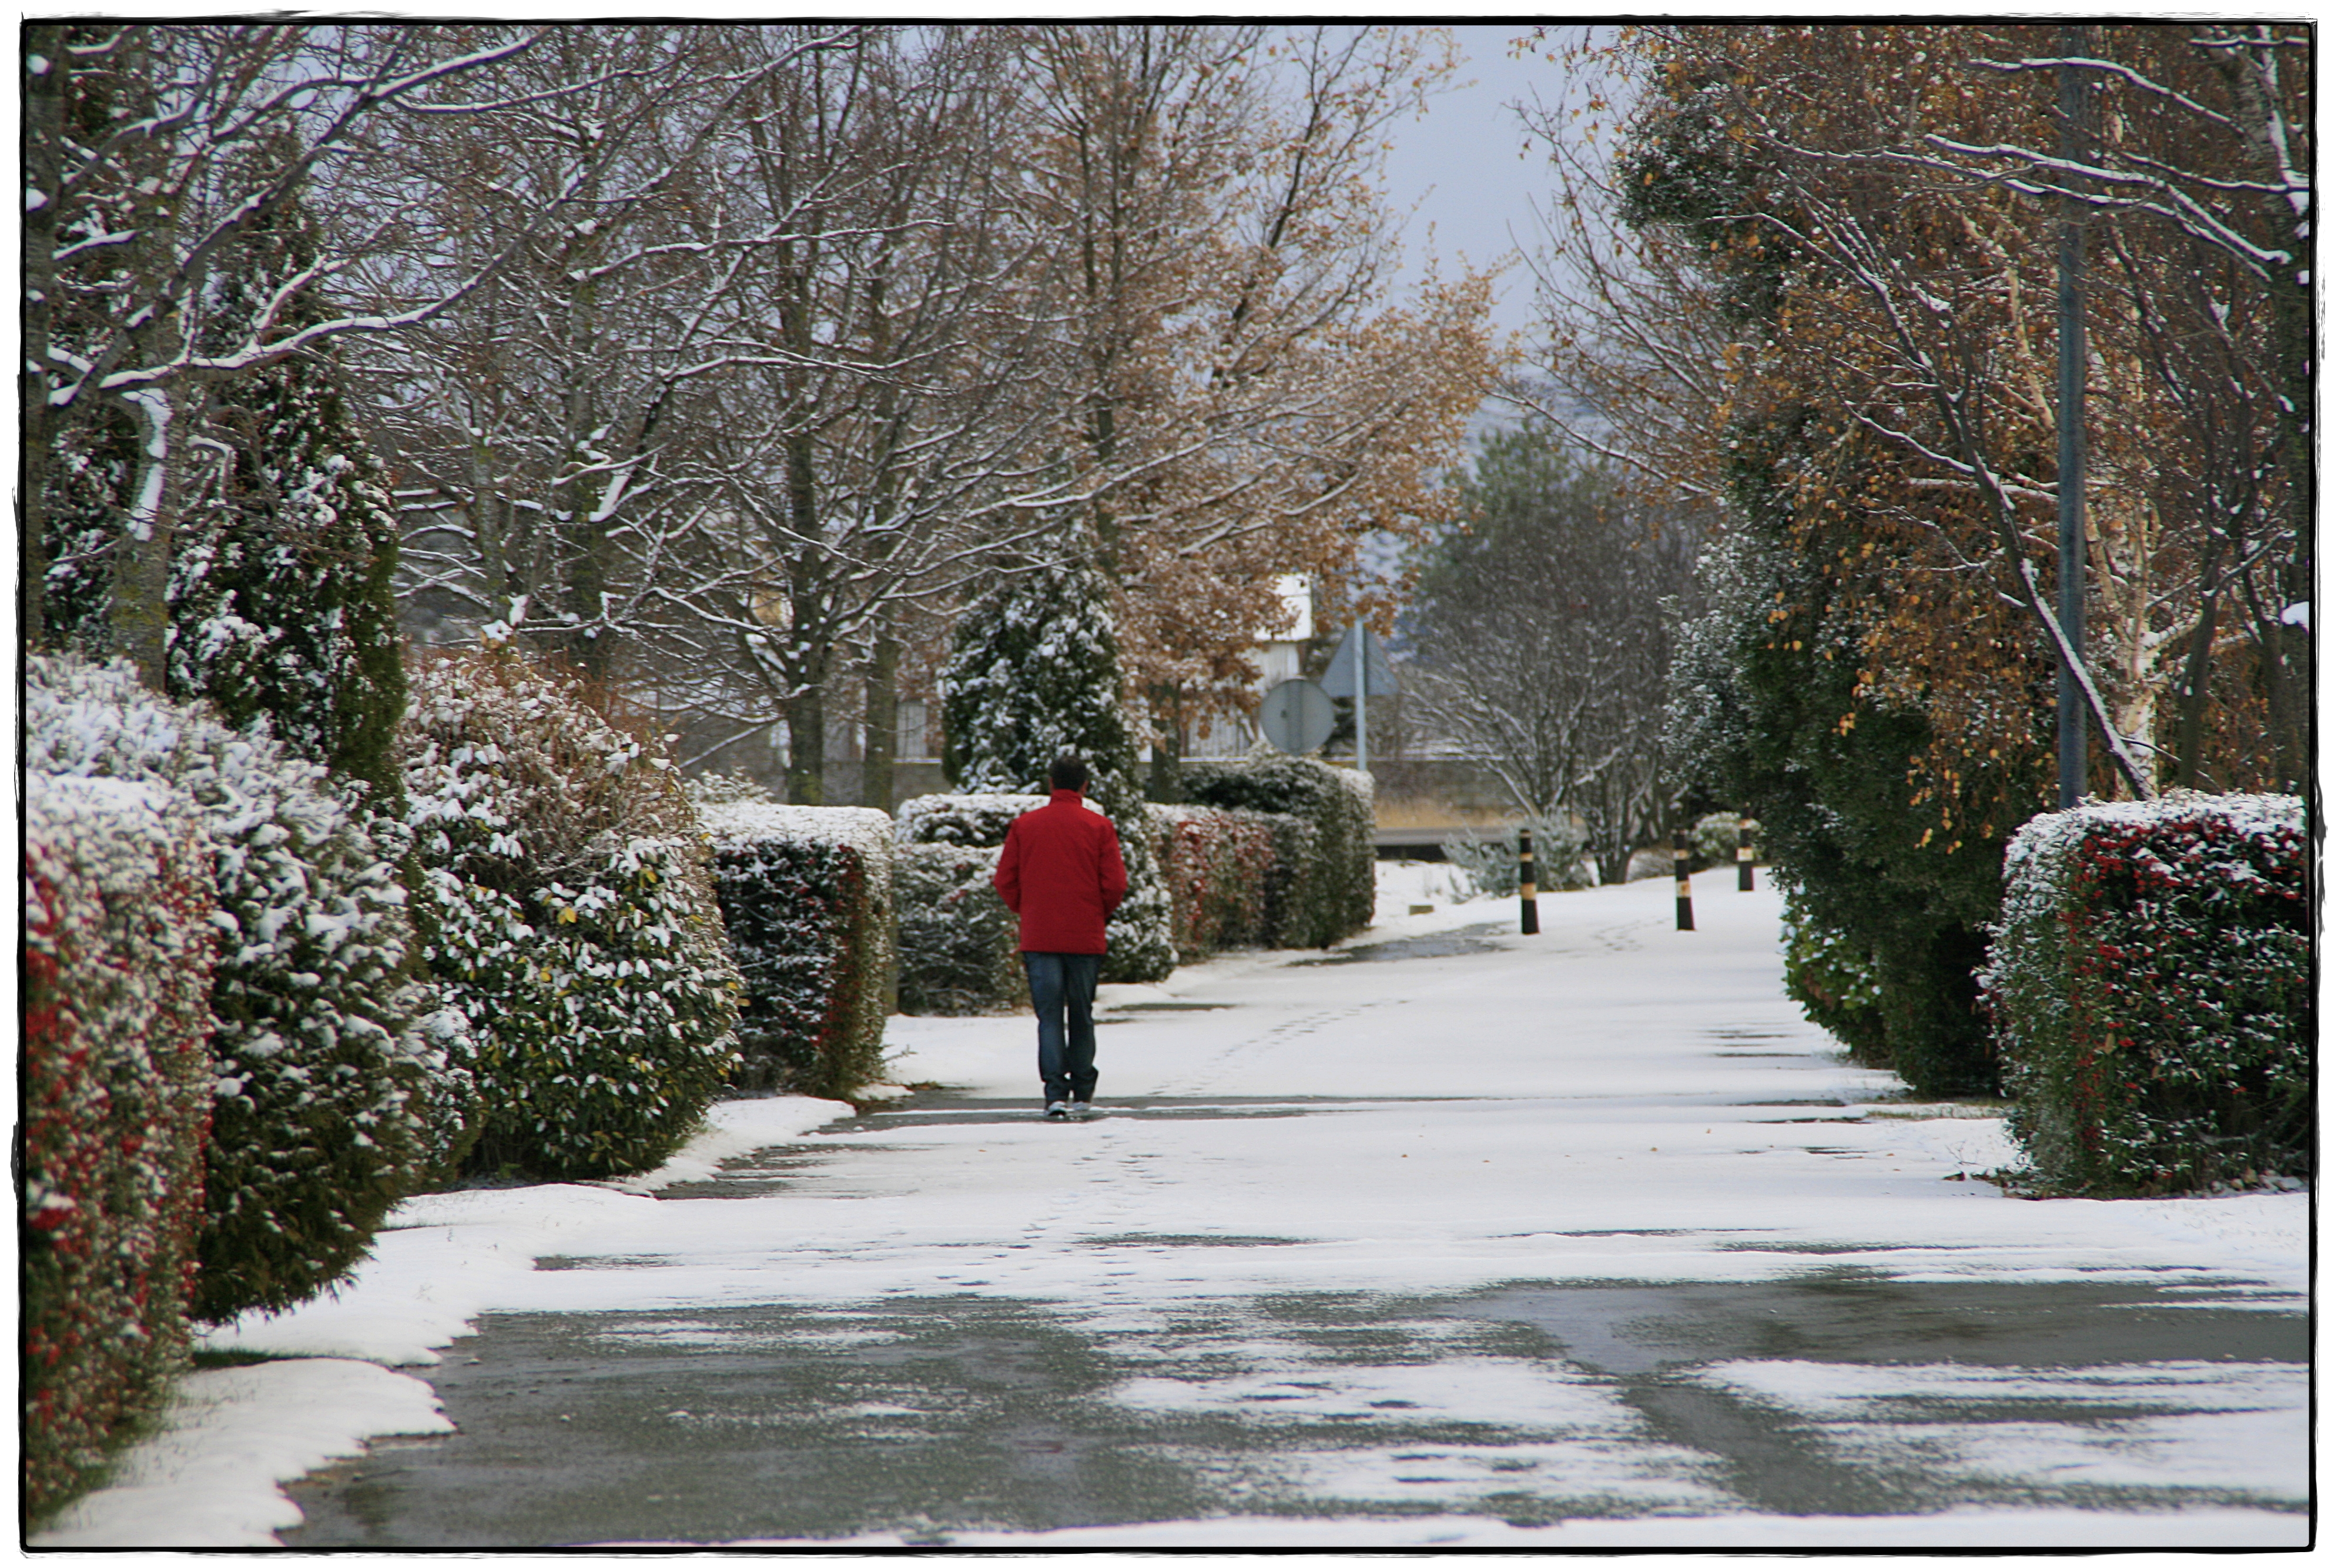
tree, snow, winter, autumn, weather, season, nieve, soria, olvega, elmoncayo, freezing, neighbourhood